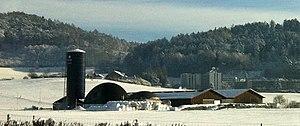
Le biogaz est le gaz produit par la fermentation de matières organiques en l'absence d'oxygène. C'est un gaz combustible composé essentiellement de méthane et de dioxyde de carbone. Il peut être brûlé sur son lieu de production pour obtenir chaleur et électricité ou purifié pour obtenir du biométhane utilisable comme gaz naturel pour véhicules ou injectable sur le réseau de distribution de gaz naturel.